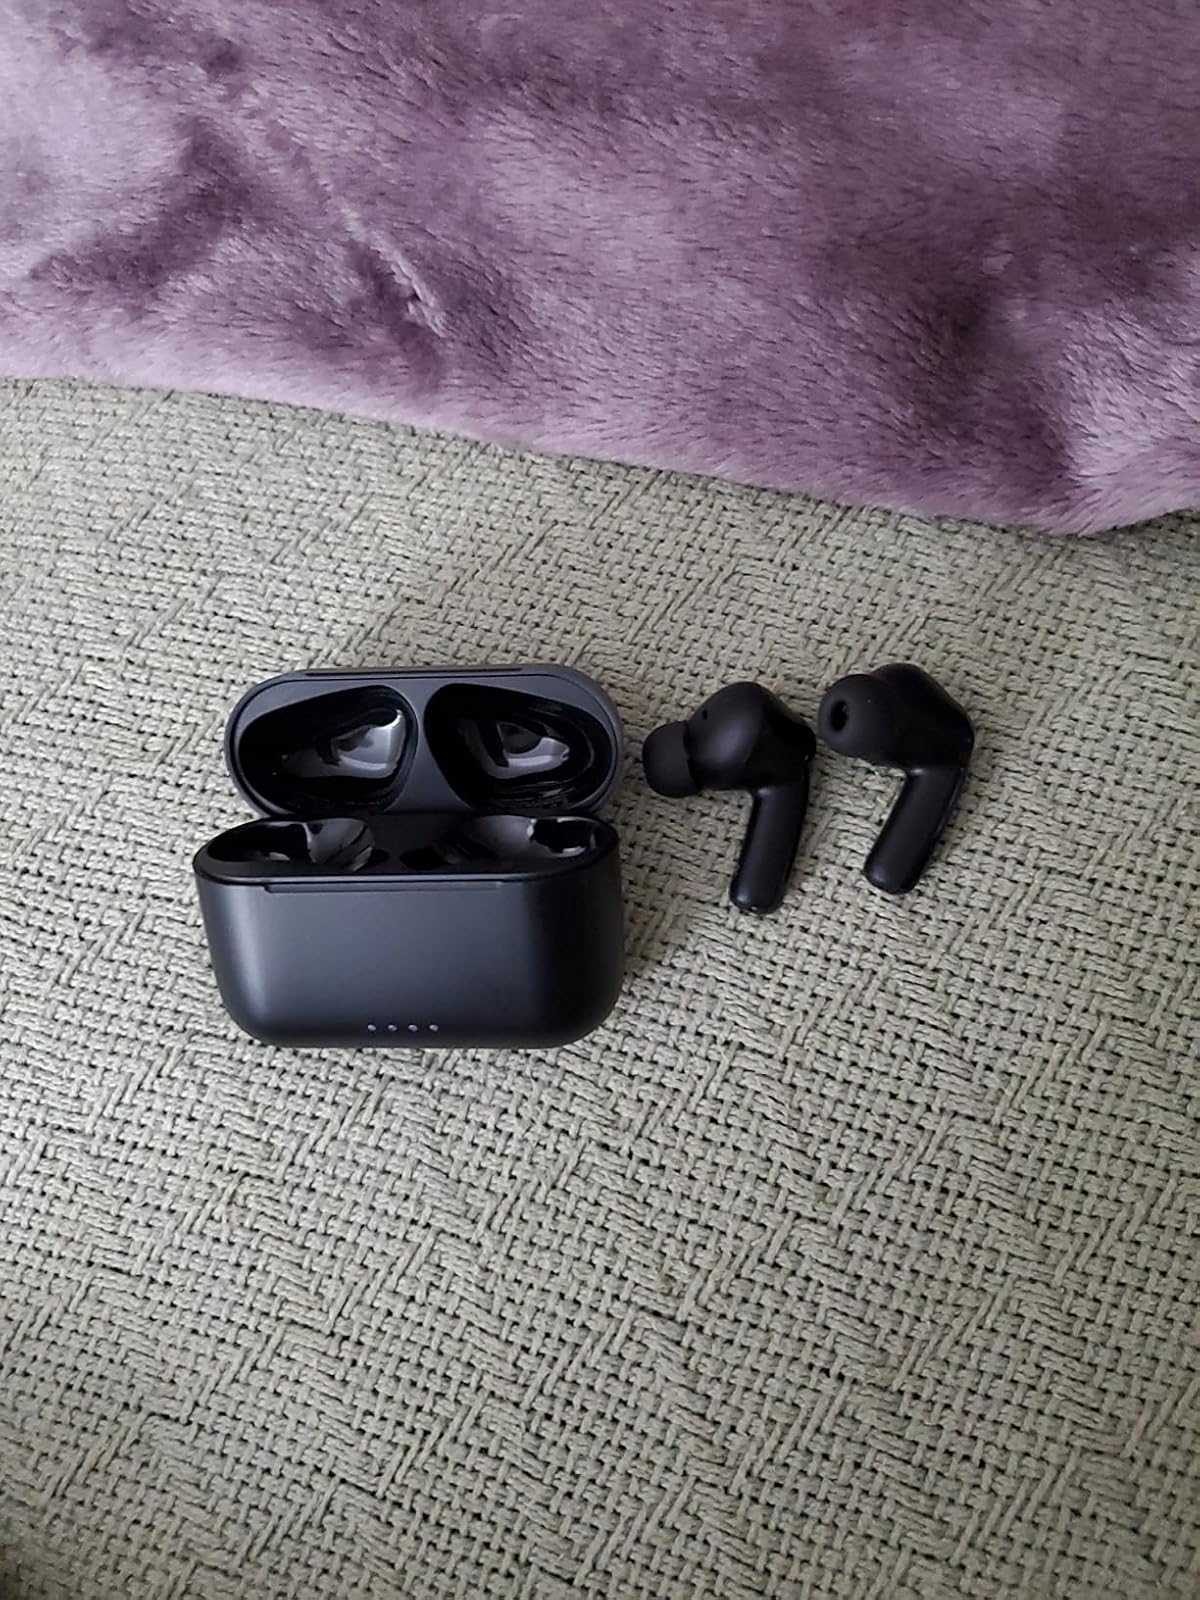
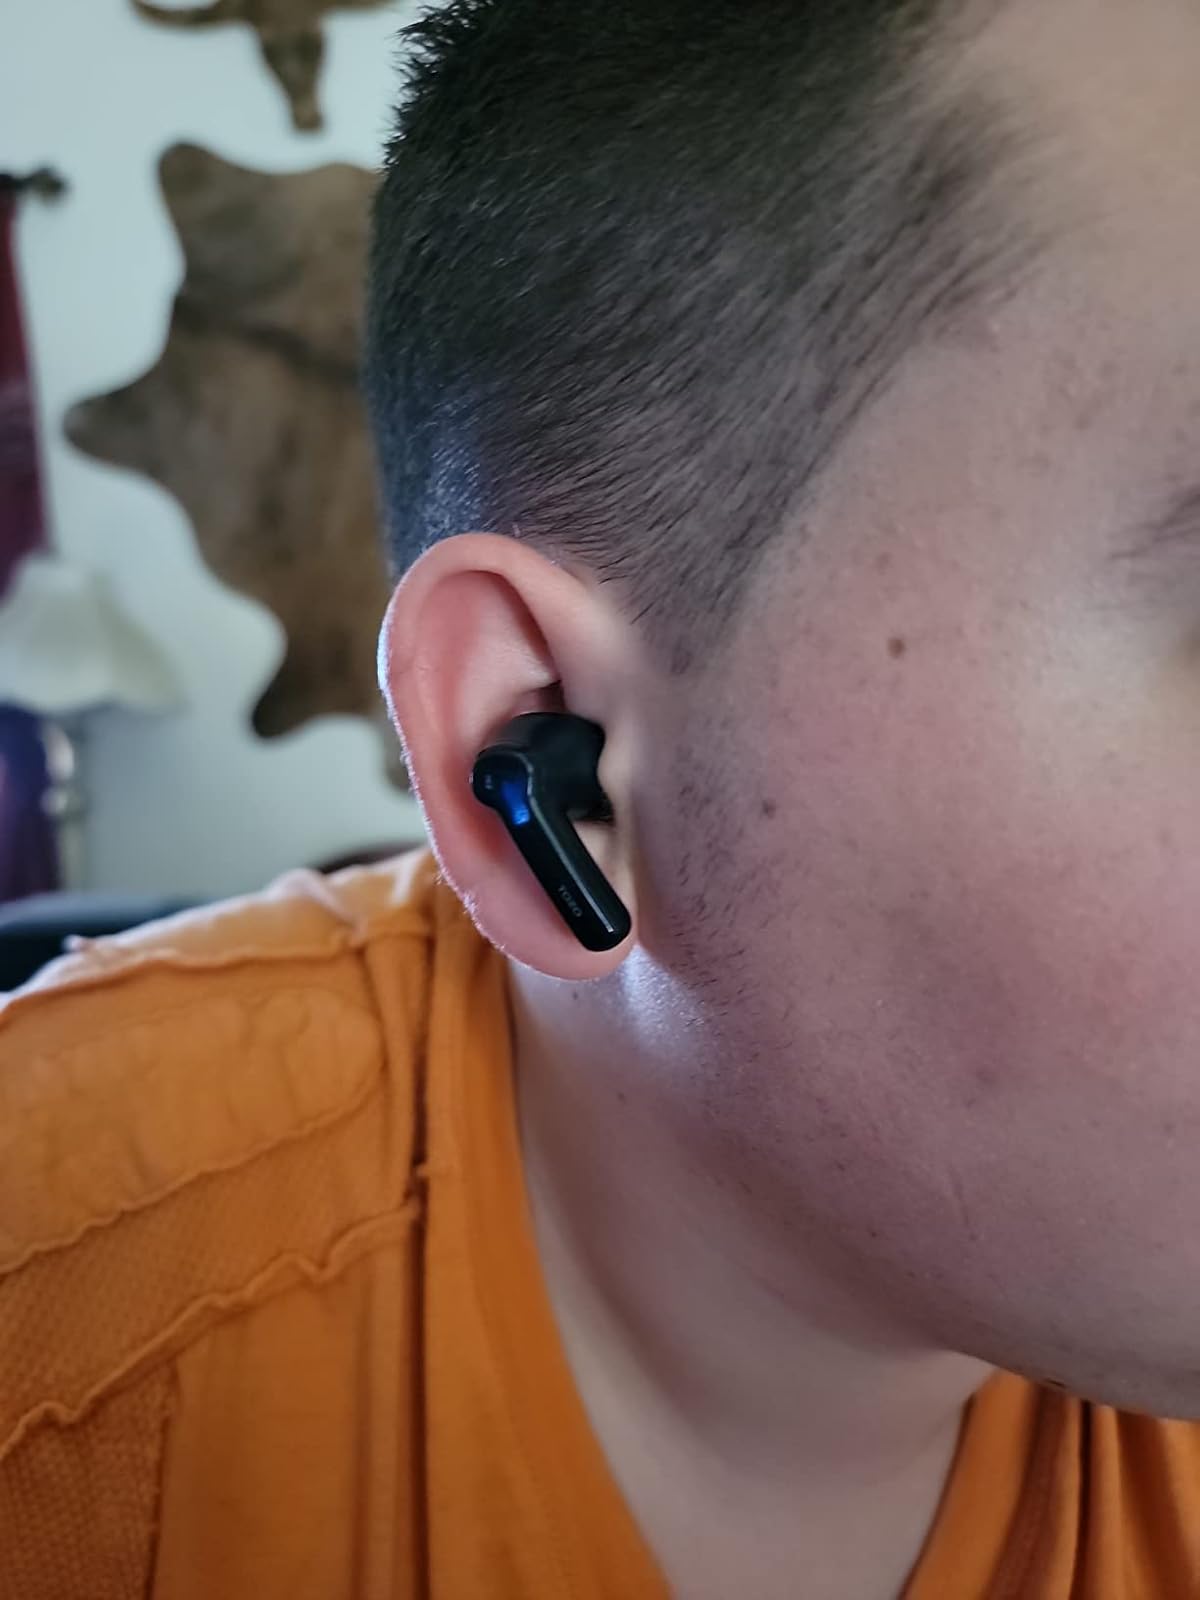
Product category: earbuds
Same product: yes